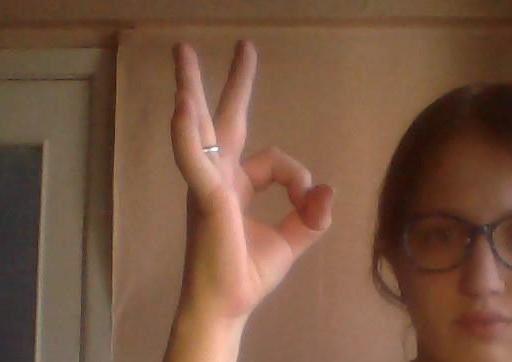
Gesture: ok